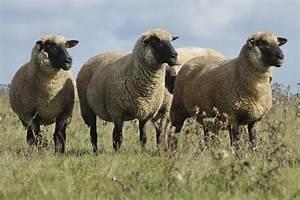
sheep